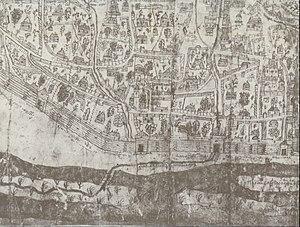
Cet article recense les plans et cartes de la ville de Kiev à travers l'histoire.